Italian Liberal Party

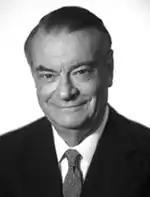
Giovanni Malagodi, leader from 1954 to 1972

In Giovanni Malagodi the PLI found a consequential leader. Under his 18 years at the head, Malagodi moved the party further to the right on economic issues. This caused in 1956 the exit of the party's left-wing, including Cattani, Villabruna, Eugenio Scalfari and Marco Pannella, who established the Radical Party. In particular, the PLI opposed the new centre-left coalition which also included the Italian Socialist Party, and presented itself as the main conservative party in Italy.